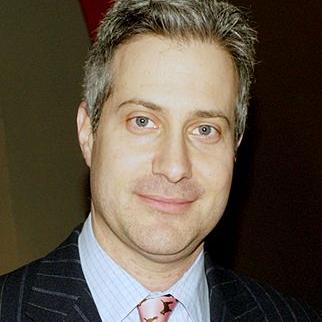
Age: 39